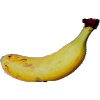
Label: Banana Lady Finger 1